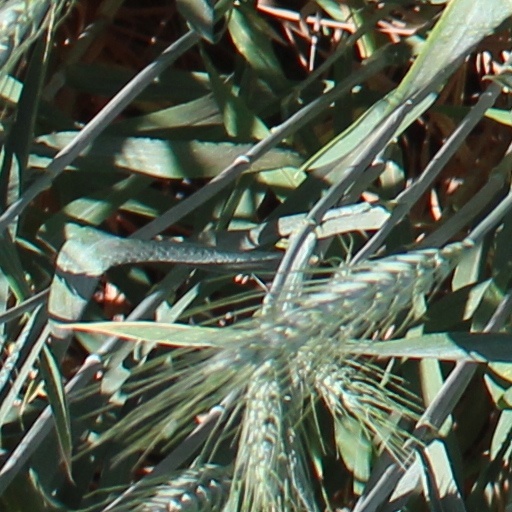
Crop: wheat